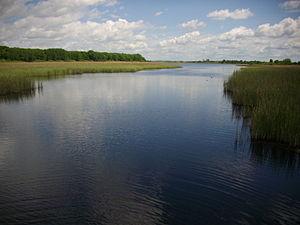
Étang de Lachaussée (Meuse, France)
La Réserve naturelle régionale de Lachaussée est une réserve naturelle régionale située en Lorraine dans la région Grand Est. Classée en 2009, elle occupe une surface de 607 hectares et protège des étangs de la Woëvre et leurs milieux riverains.